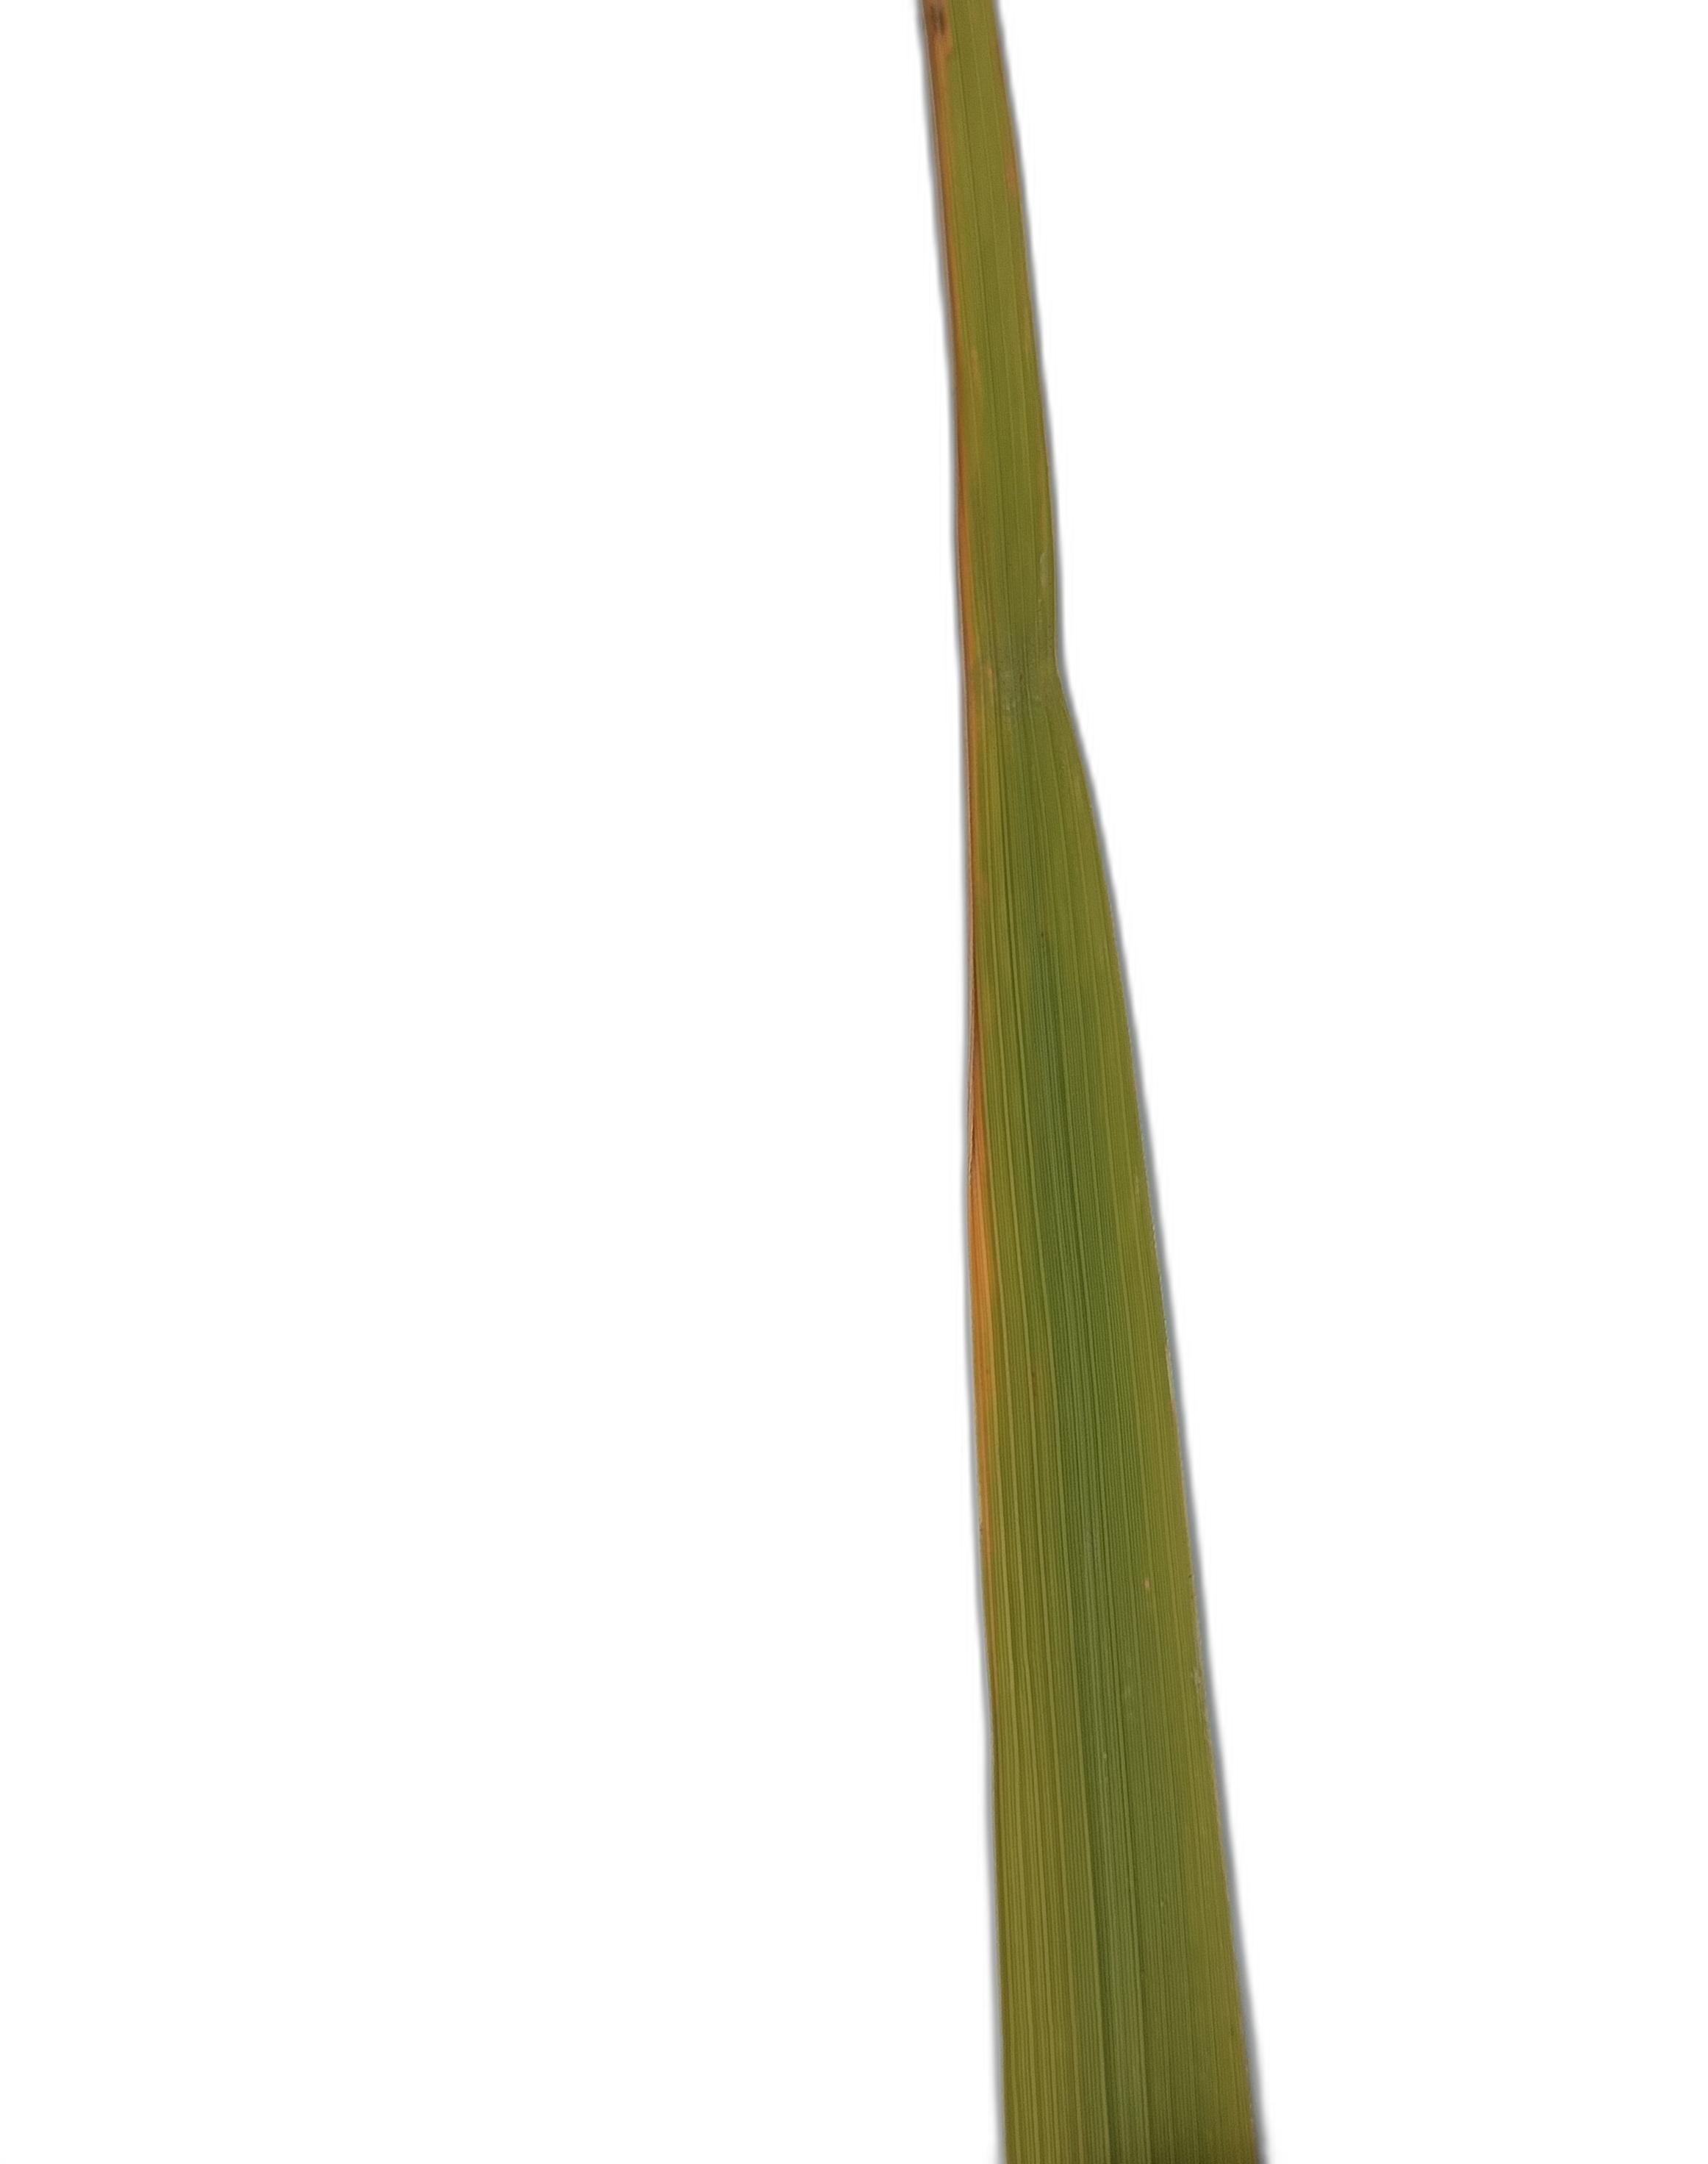
Label: Rice Tungro